Gyatt

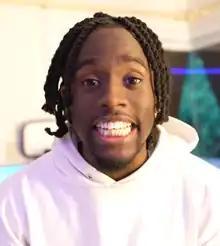

The current meaning of the term "gyatt" was coined by online streamer YourRAGE, who used it to describe a physically attractive woman, and it was popularized by Kai Cenat, an American Twitch streamer.